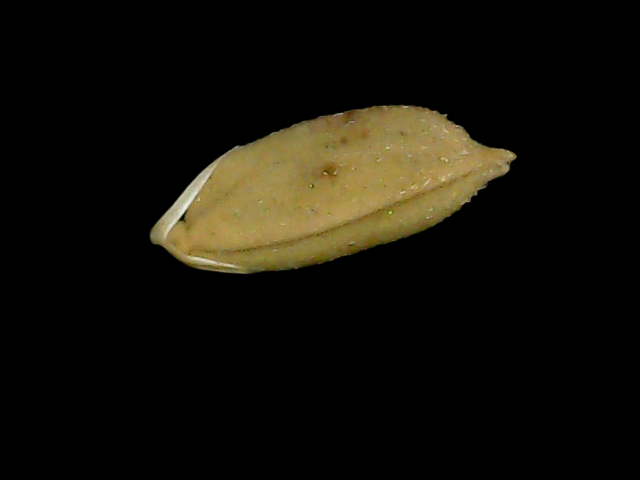
Rice variety: Bd76